Lawhill

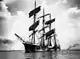
"Lawhill" at Gravesend in 1934

During the 1890s, a demand was developing for kerosene in the Far East, which could be more efficiently carried by sail at the time (the "Falls of Clyde" would take up this unusual trade several years later), and on August 31. 1899 "Lawhill" was sold to the Lawhill Sailing Ship Co. Ltd. (F. E. Bliss, manager), London, together with her sistership "Juteopolis". Captain John C. B. Jarvis of Dundee, inventor of the eponymous brace winch, was given command of the ship (September 1, 1899 - January 21, 1911). In June 1900 the barque was transferred to the Anglo-American Oil Company. She made nine voyages carrying oil and other cargoes, then the development of storage tank capacity reduced demand, and "Lawhill" went, again together with her sistership "Juteopolis", to Geo. Windram & Co. of Liverpool in 1911. Captain J. A. Sanders became her new master.